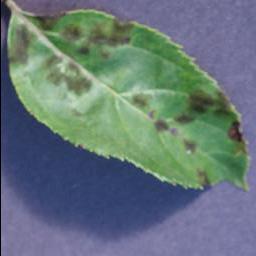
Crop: apple
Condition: scab